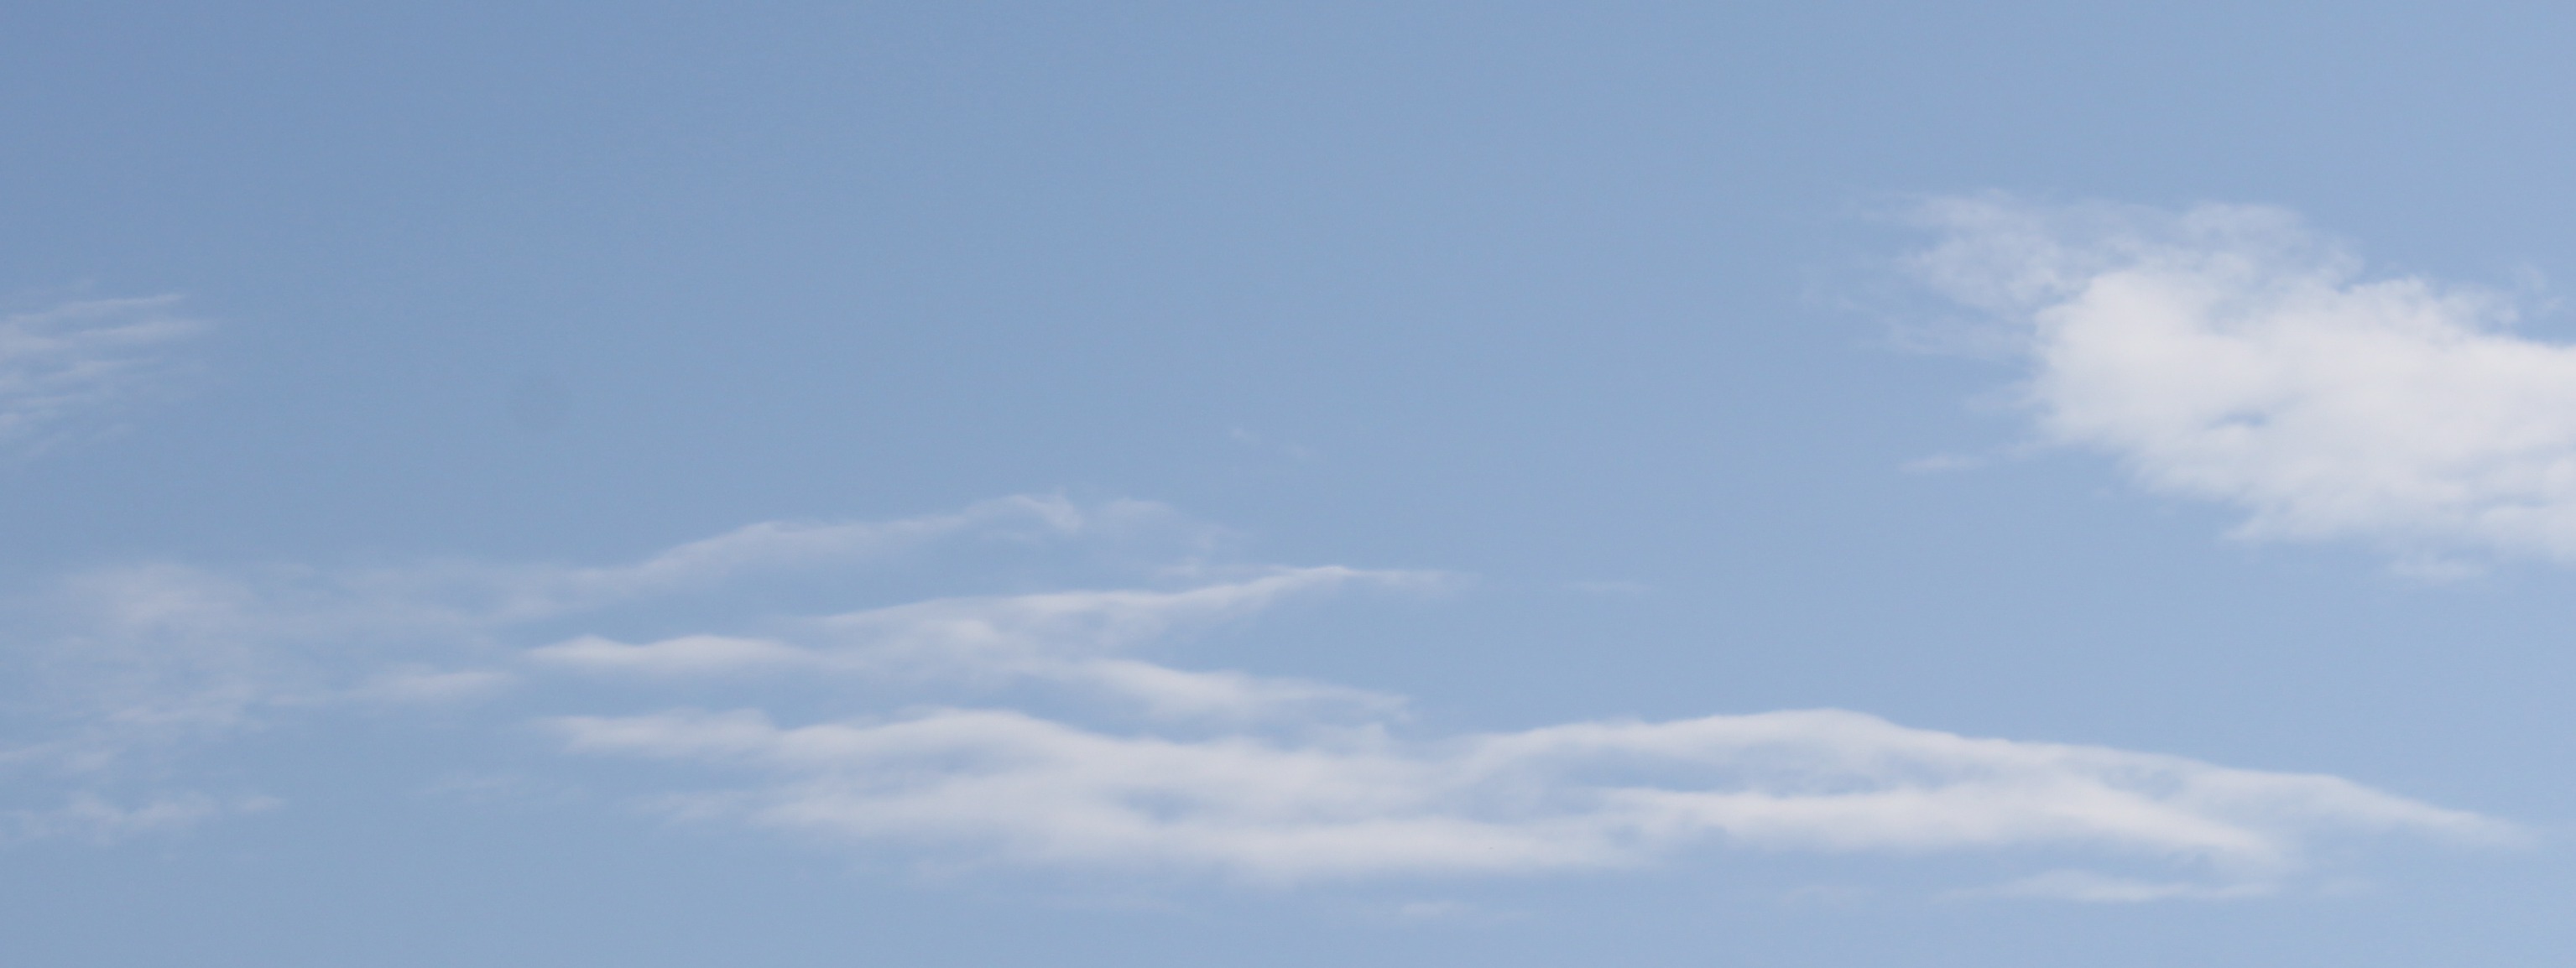
Cloud type: Cirrostratus